Abbas the Great

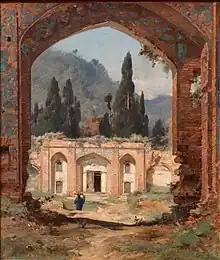
Chehel Sotoun Palace (or Shah Palace) in Behshahr by Jules Laurens, the palace where Abbas the Great died.

Abbas' tolerance towards most Christians was part of his policy of establishing diplomatic links with European powers to try to enlist their help in the fight against their common enemy, the Ottoman Empire. The idea of such an anti-Ottoman alliance was not a new one – over a century before, Uzun Hassan, then ruler of part of Iran, had asked the Venetians for military aid – but none of the Safavids had made diplomatic overtures to Europe and Abbas' attitude was in marked contrast to that of his grandfather, Tahmasp I, who had expelled the English traveller Anthony Jenkinson from his court upon hearing he was a Christian. For his part, Abbas declared that he "preferred the dust from the shoe soles of the lowest Christian to the highest Ottoman personage".